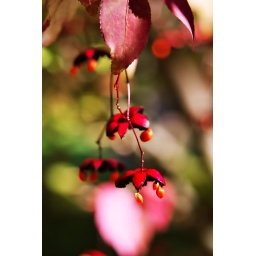
Bizarre looking fruit hanging from a tree in Westonbirt Arboretum. No idea what it is...but it looks good.